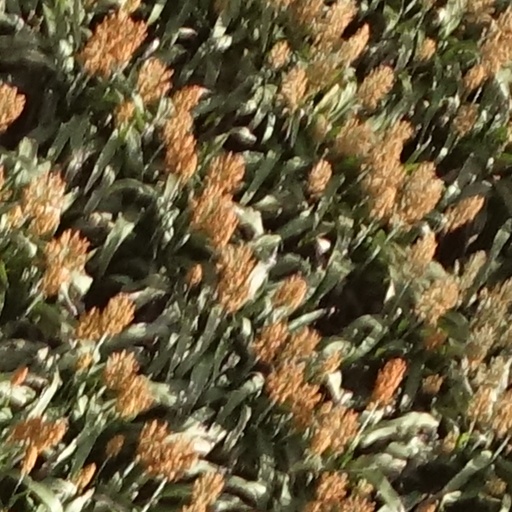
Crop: sorghum